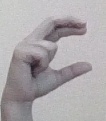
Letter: thal